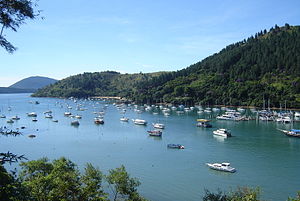
Ubatuba
Ubatuba er en by i den brasilianske delstat São Paulo med 86.392 indbyggere.